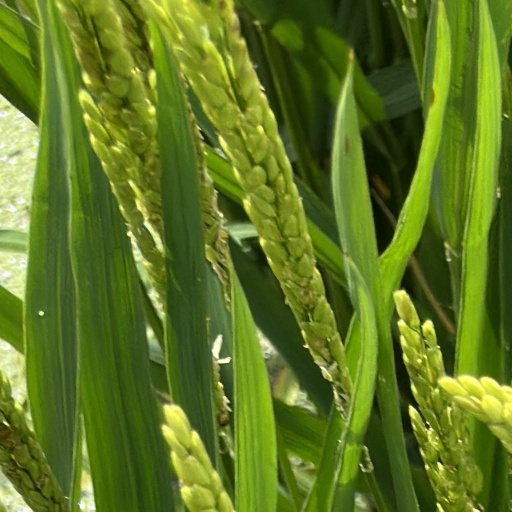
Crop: rice